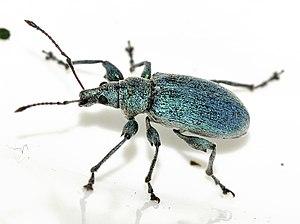
« Charançon » et « balanin » sont deux noms vernaculaires donnés à plusieurs espèces d'insectes ravageurs. Ils appartiennent tous à l'ordre des coléoptères, et se répartissent principalement entre les familles Curculionidae et Dryophthoridae, de la super-famille des Curculionoidea. Parmi les insectes phytophages, les charançons constituent un des clades les plus diversifiés de coléoptères avec près de 50 000 espèces et 4 300 genres décrits.